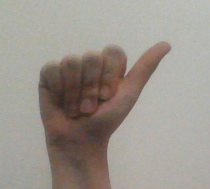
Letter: dhad